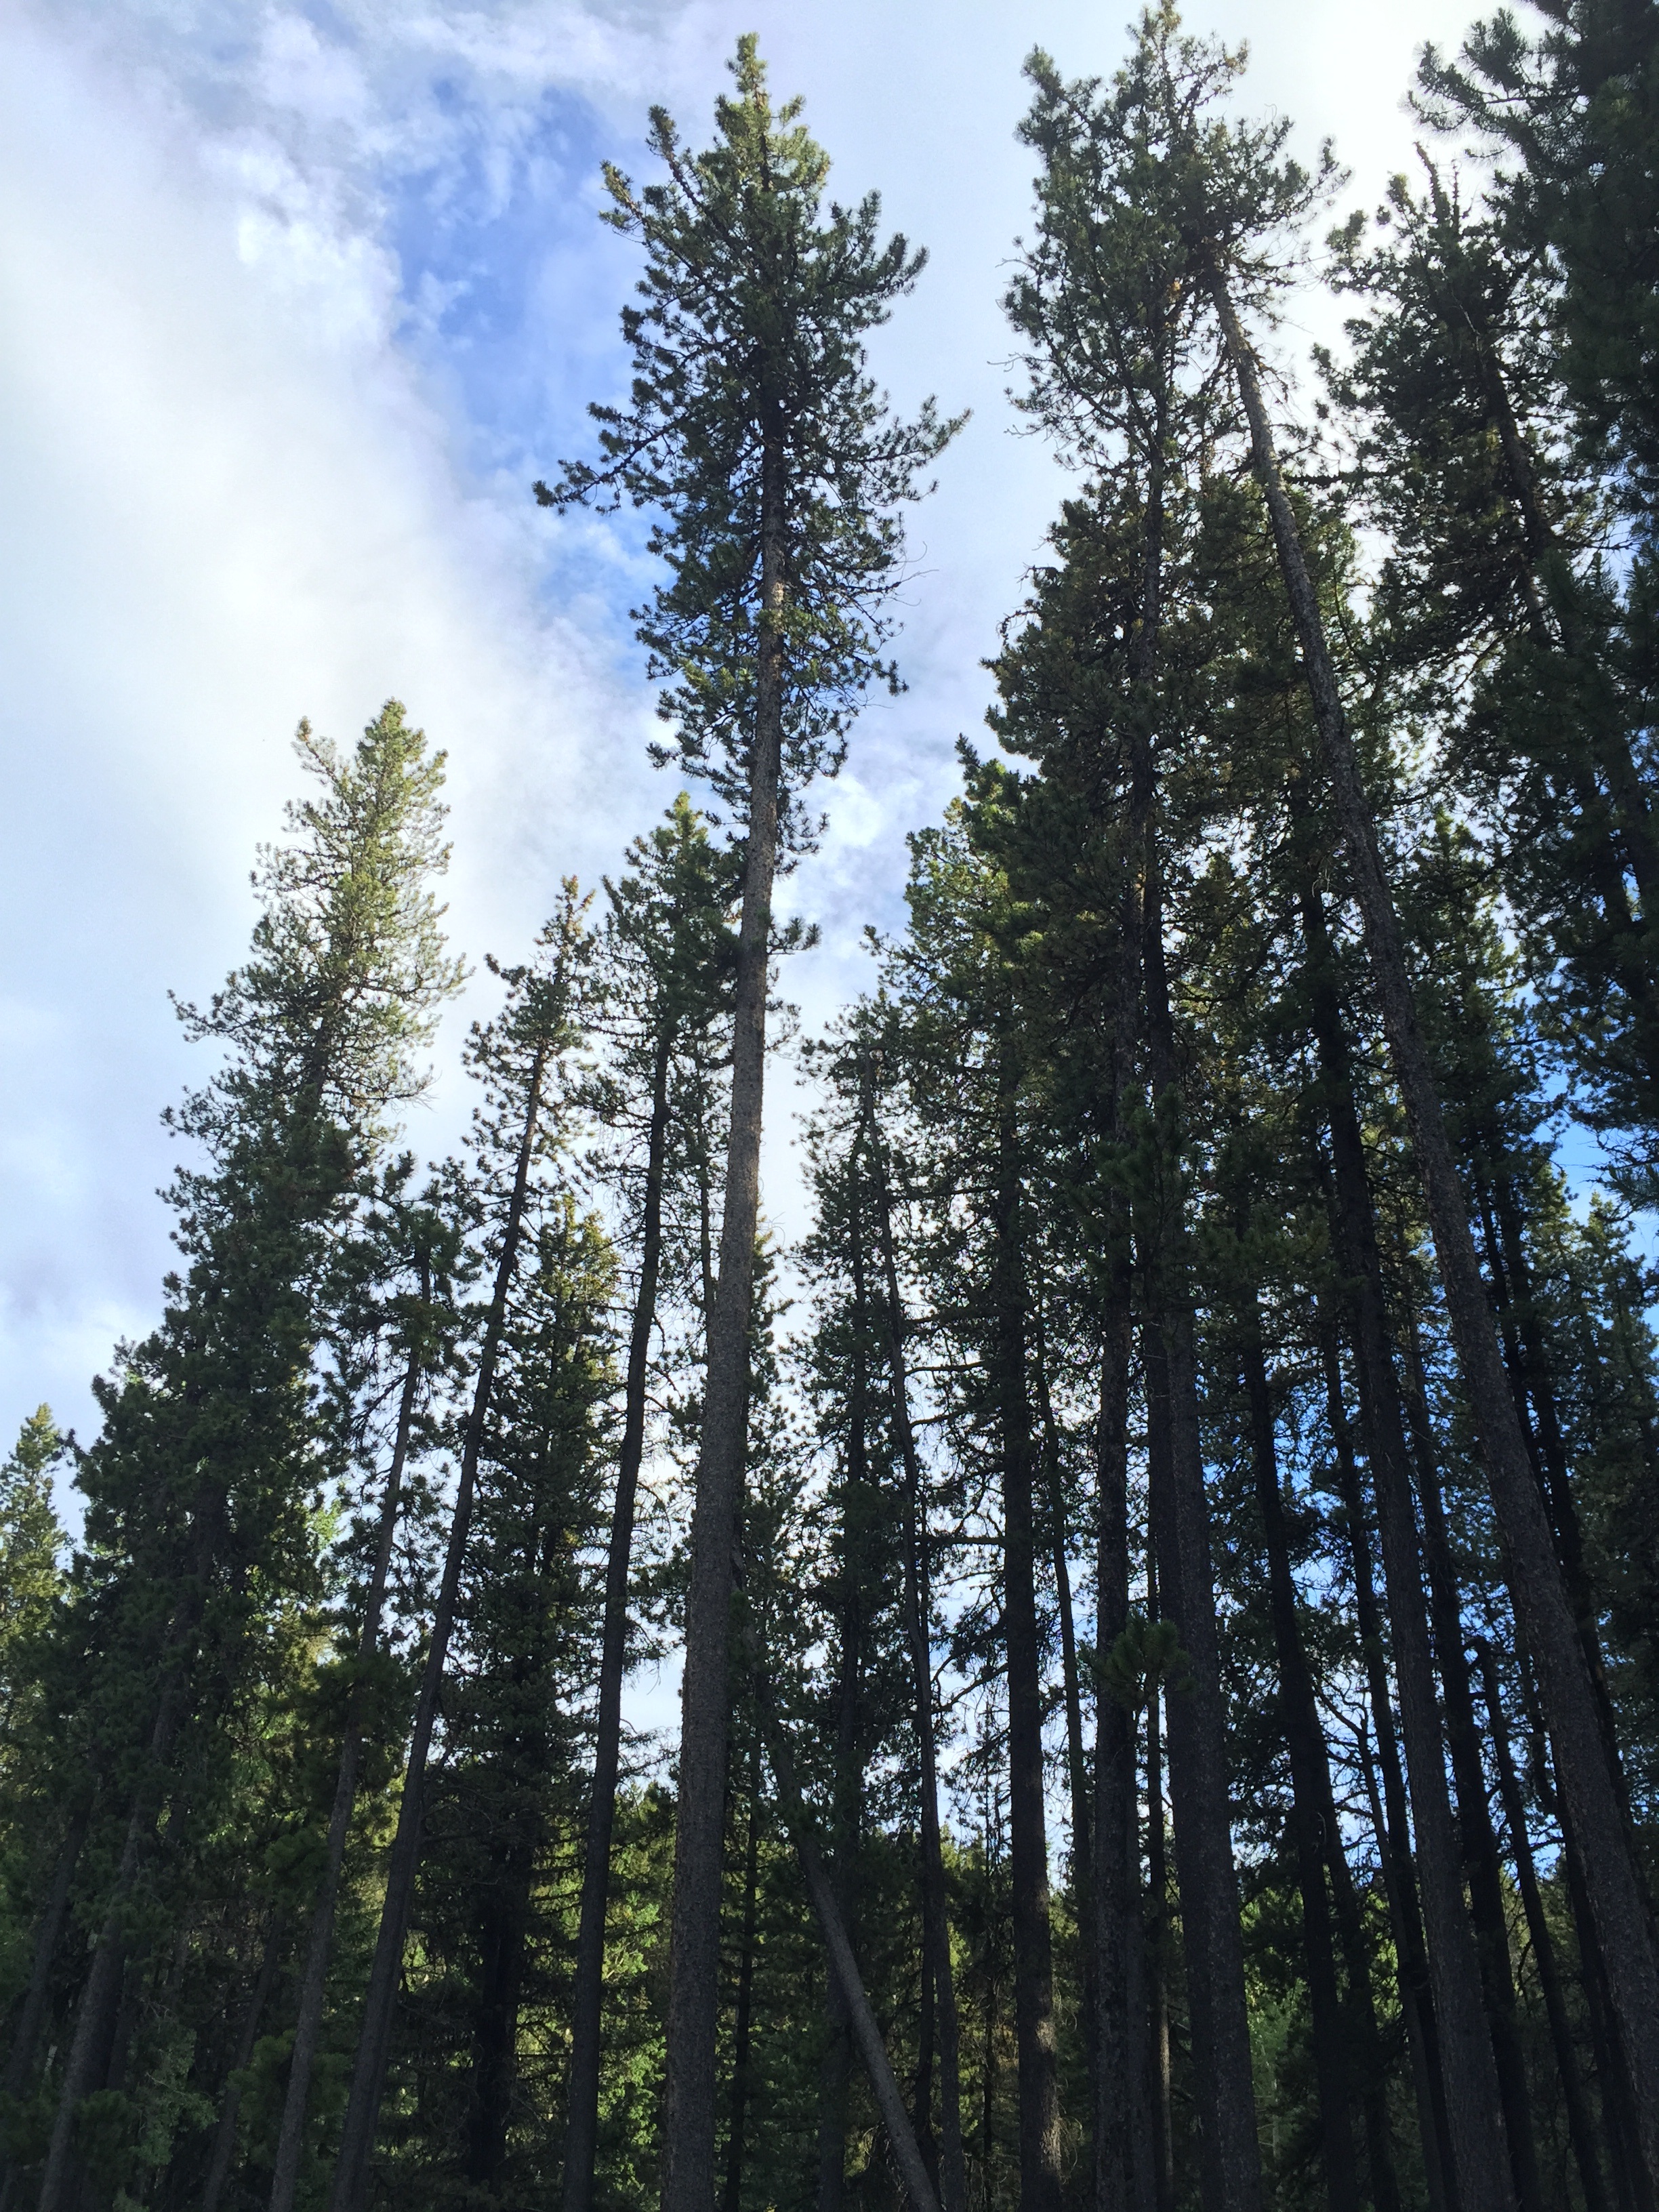
tree, nature, forest, grass, outdoor, wilderness, branch, plant, sky, wood, sunshine, sun, sunlight, summer, environment, green, scenic, natural, scenery, fir, conifer, spruce, sunrays, grove, scene, woodland, habitat, larch, ecosystem, biome, pine family, old growth forest, natural environment, woody plant, temperate broadleaf and mixed forest, temperate coniferous forest, land plant